St. Michael the Archangel Church (Cannes)

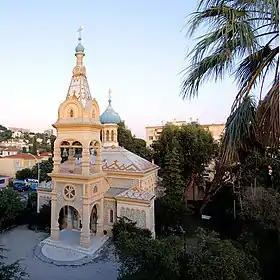
St. Michael the Archangel Church, Cannes

St. Michael the Archangel Church, Cannes is an Eastern Orthodox church in Cannes, France (40 Boulevard Alexandre III). It was built in 1894. The parish of the church has been, for most of its history, under the jurisdiction of the Archdiocese of Russian Orthodox churches in Western Europe, an exarchate of the Ecumenical Patriarchate of Constantinople from 1931 until November 2018; in September 2019, the parish switched to the jurisdiction of the Moscow Patriarchate.